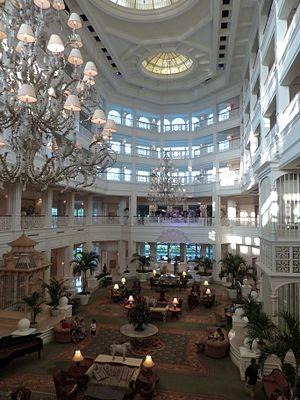
Hall d'accueil du Grand Floridian Resort &amp
Disney's Grand Floridian Resort est l'un des hôtels du complexe de Walt Disney World Resort en Floride qui a ouvert le 28 juin 1988. Il est situé sur les rives du Seven Seas Lagoon côté golf et se marie avec l'entrée victorienne du Magic Kingdom, Main Street USA.